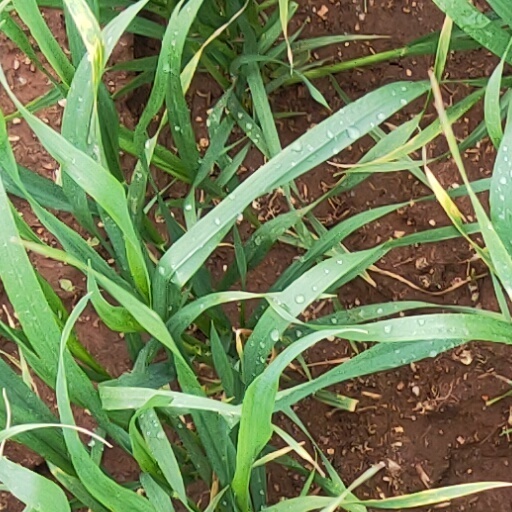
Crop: wheat